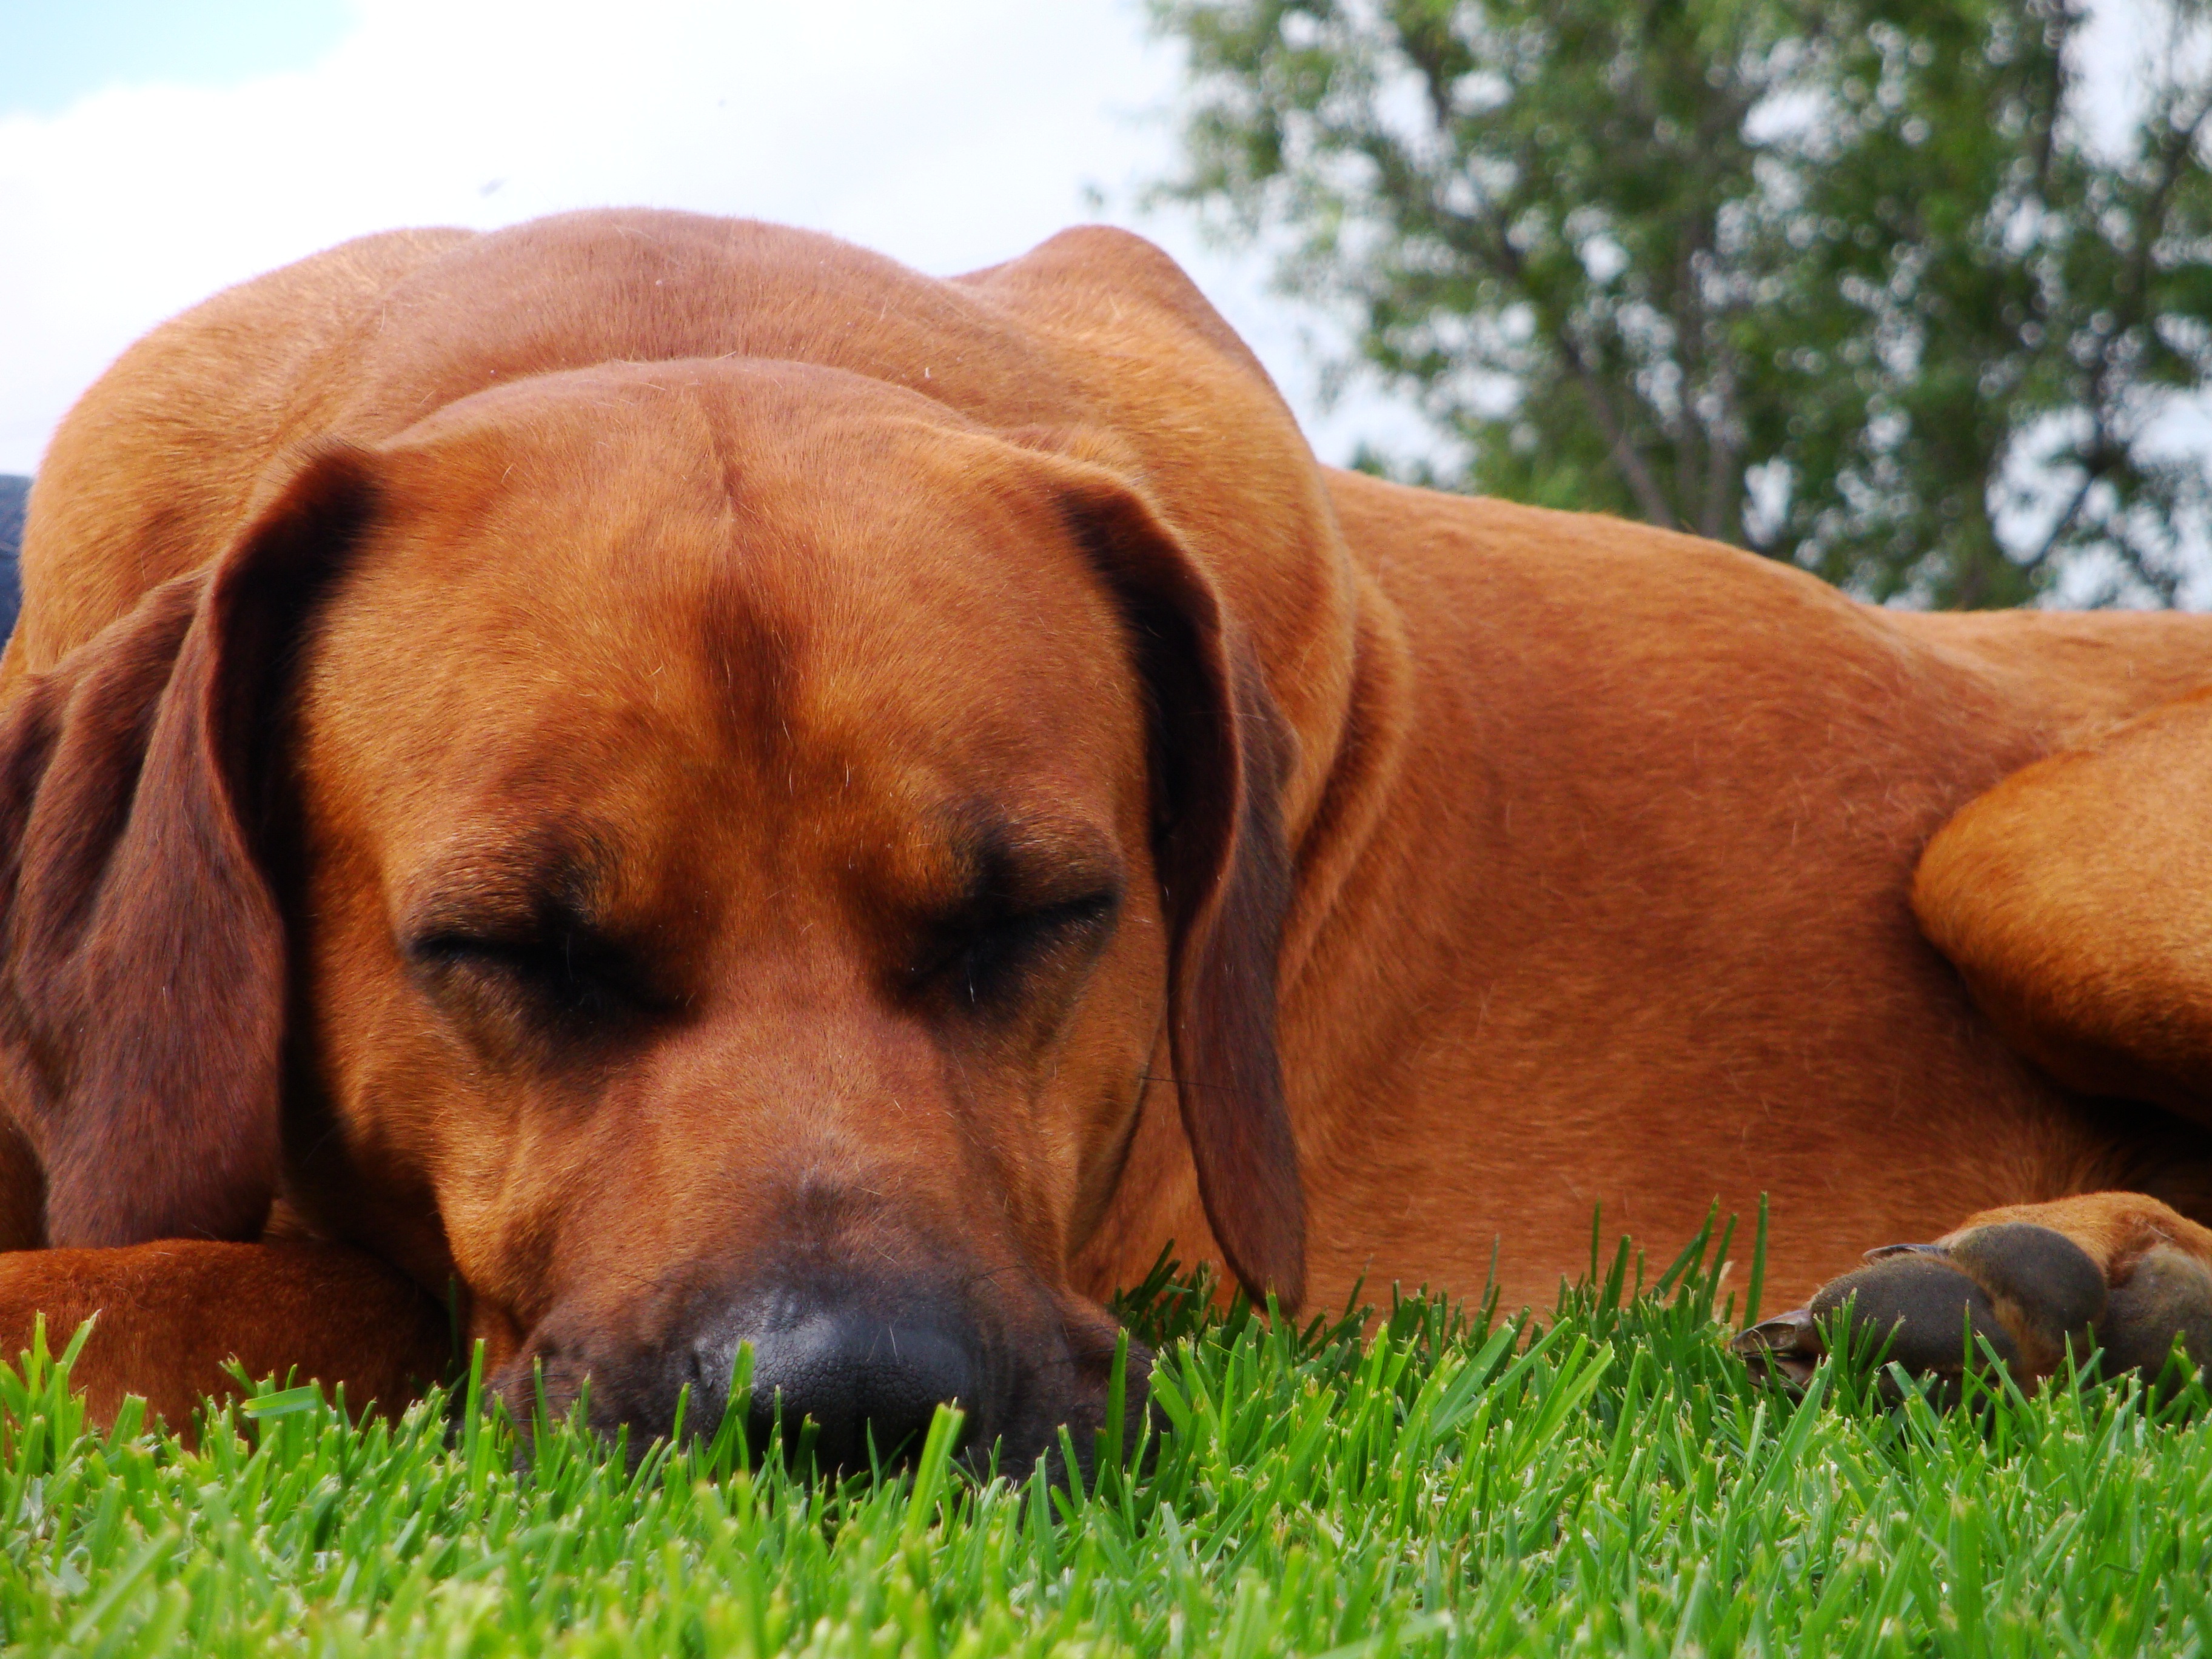
puppy, dog, pet, sleeping, mammal, hound, vertebrate, dog breed, breed, rhodesian ridgeback, dog like mammal, animal sports, dog crossbreeds, tosa, broholmer, redbone coonhound, bavarian mountain hound, coonhound